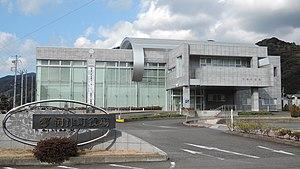
Kawazu est un bourg du district de Kamo, situé dans la préfecture de Shizuoka, au Japon.